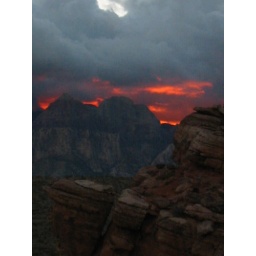
sunset over storm clouds and the rainbow mountains in red rock canyon